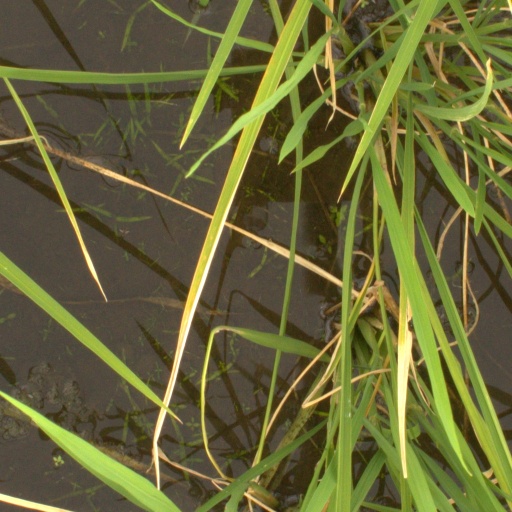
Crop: rice